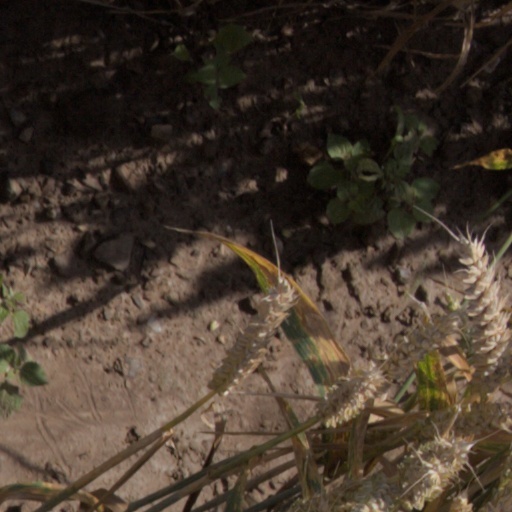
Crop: wheat